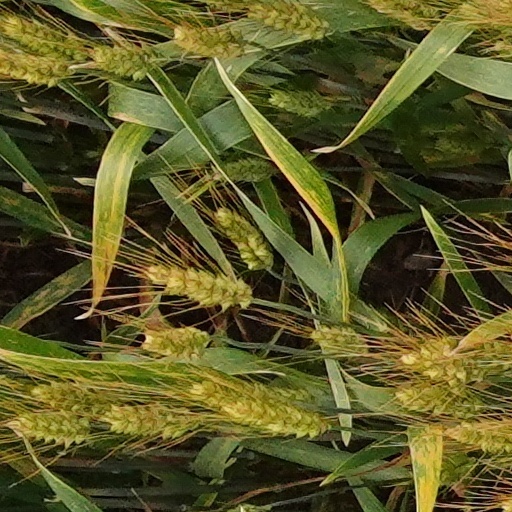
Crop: wheat